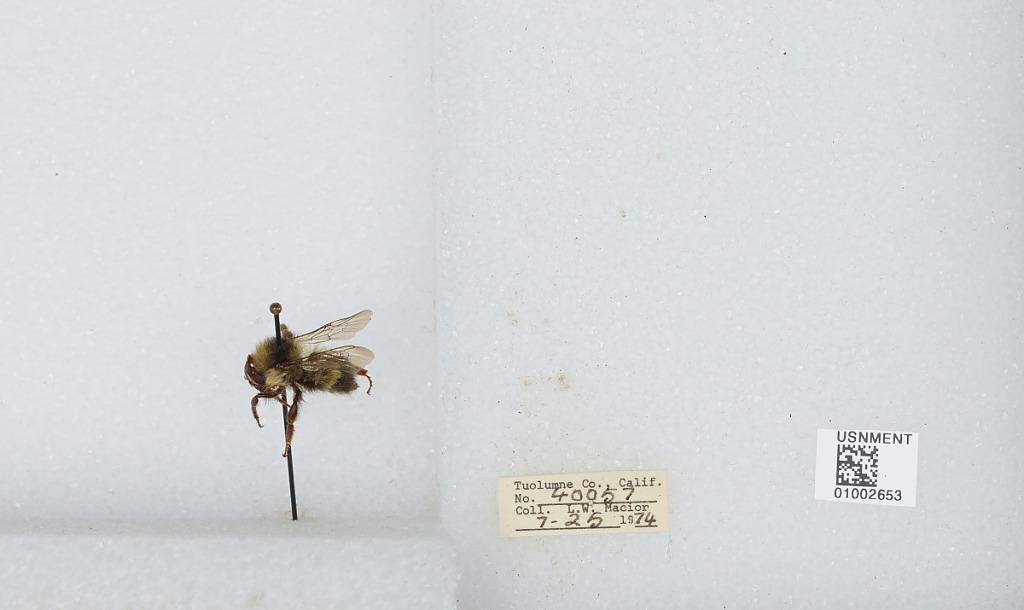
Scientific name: Bombus (Pyrobombus) flavifrons Cresson
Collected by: L. Macior
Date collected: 1974-7-25
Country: United States
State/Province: California
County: Tuolumne
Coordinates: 38.02, -119.94